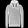
Label: Pullover